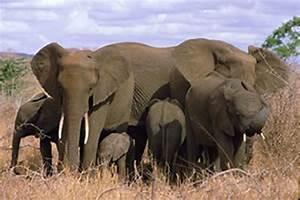
elephant